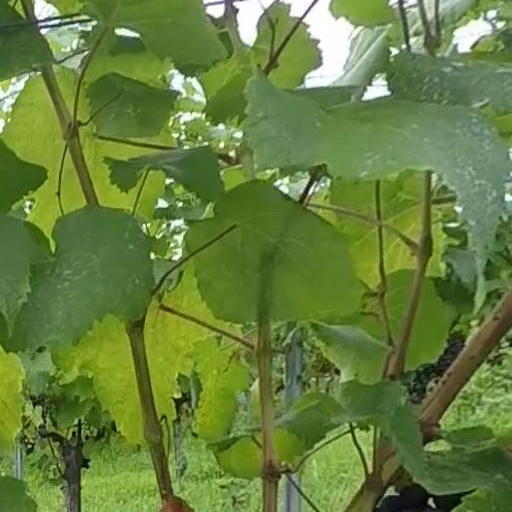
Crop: grape